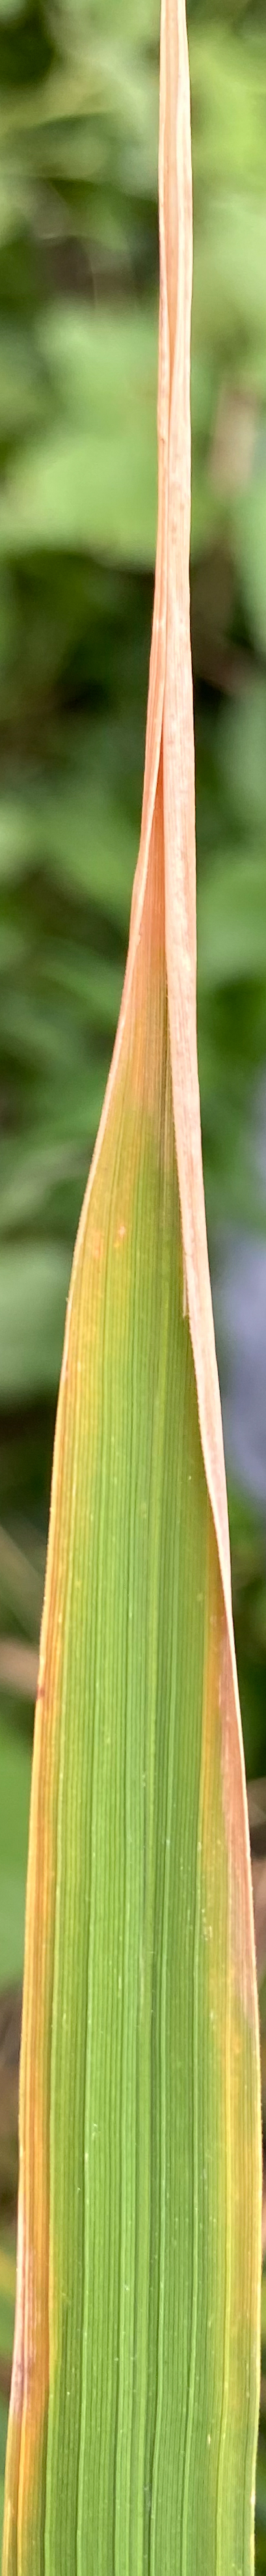
Nhãn: P